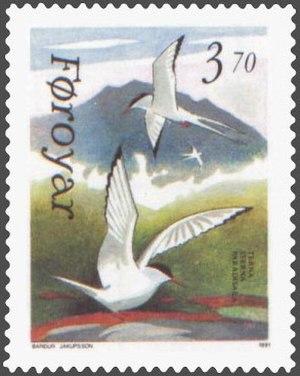
La Sterne arctique est une espèce d'oiseaux marins de la famille des laridés. Cet oiseau a une répartition circumpolaire et niche en colonie dans les régions arctiques et subarctiques de l’Europe, de l’Asie et de l'Amérique du Nord. C'est un oiseau migrateur qui est témoin de deux étés chaque année, puisqu’il effectue un aller-retour à partir de ses aires de reproduction dans le nord, jusqu’aux océans près de l’Antarctique où il hiverne. Il s’agit, avec celle du Puffin fuligineux, de la plus importante migration régulière connue chez les animaux. La Sterne arctique vole de ce fait huit mois par an.